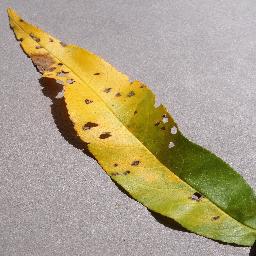
Label: Peach___Bacterial_spot